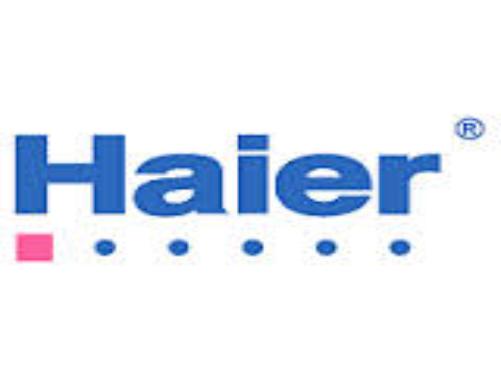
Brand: haier
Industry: Electronic